Greece in the Eurovision Song Contest 2007

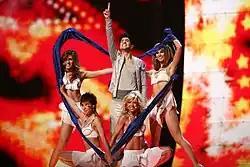
Sarbel at Eurovision 2007 Final in Helsinki, Finland

The Eurovision Song Contest 2007 took place at Hartwall Arena in Helsinki, Finland, and consisted of a semi-final on 10 May and the final on 12 May 2007. According to the Eurovision rules, all participating countries, except the host nation, the "Big Four", consisting of , , and the , and the top nine nations with high placements at the previous year's contest, were required to qualify from the semi-final to compete for the final. The top 10 countries from the semi-final then progressed to the final to join them. As Anna Vissi had reached ninth place in the 2006 contest, Greece was not required to perform in the semi-final. The semi-final and final were televised live in Greece on NET with a radio broadcast on Second Programme; the final also had an additional radio broadcast on NET 105.8. Commentary during the shows was provided by Sergoulopoulos and Bakodimou.